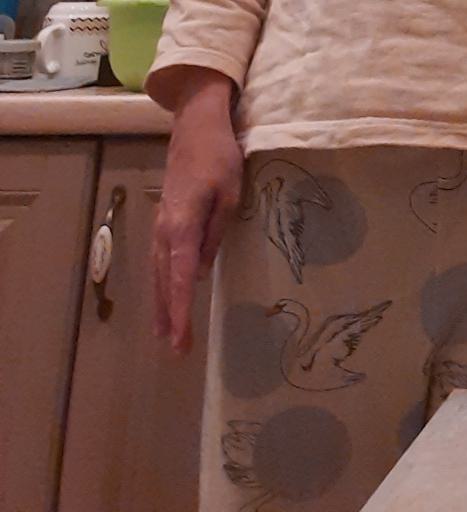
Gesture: no_gesture